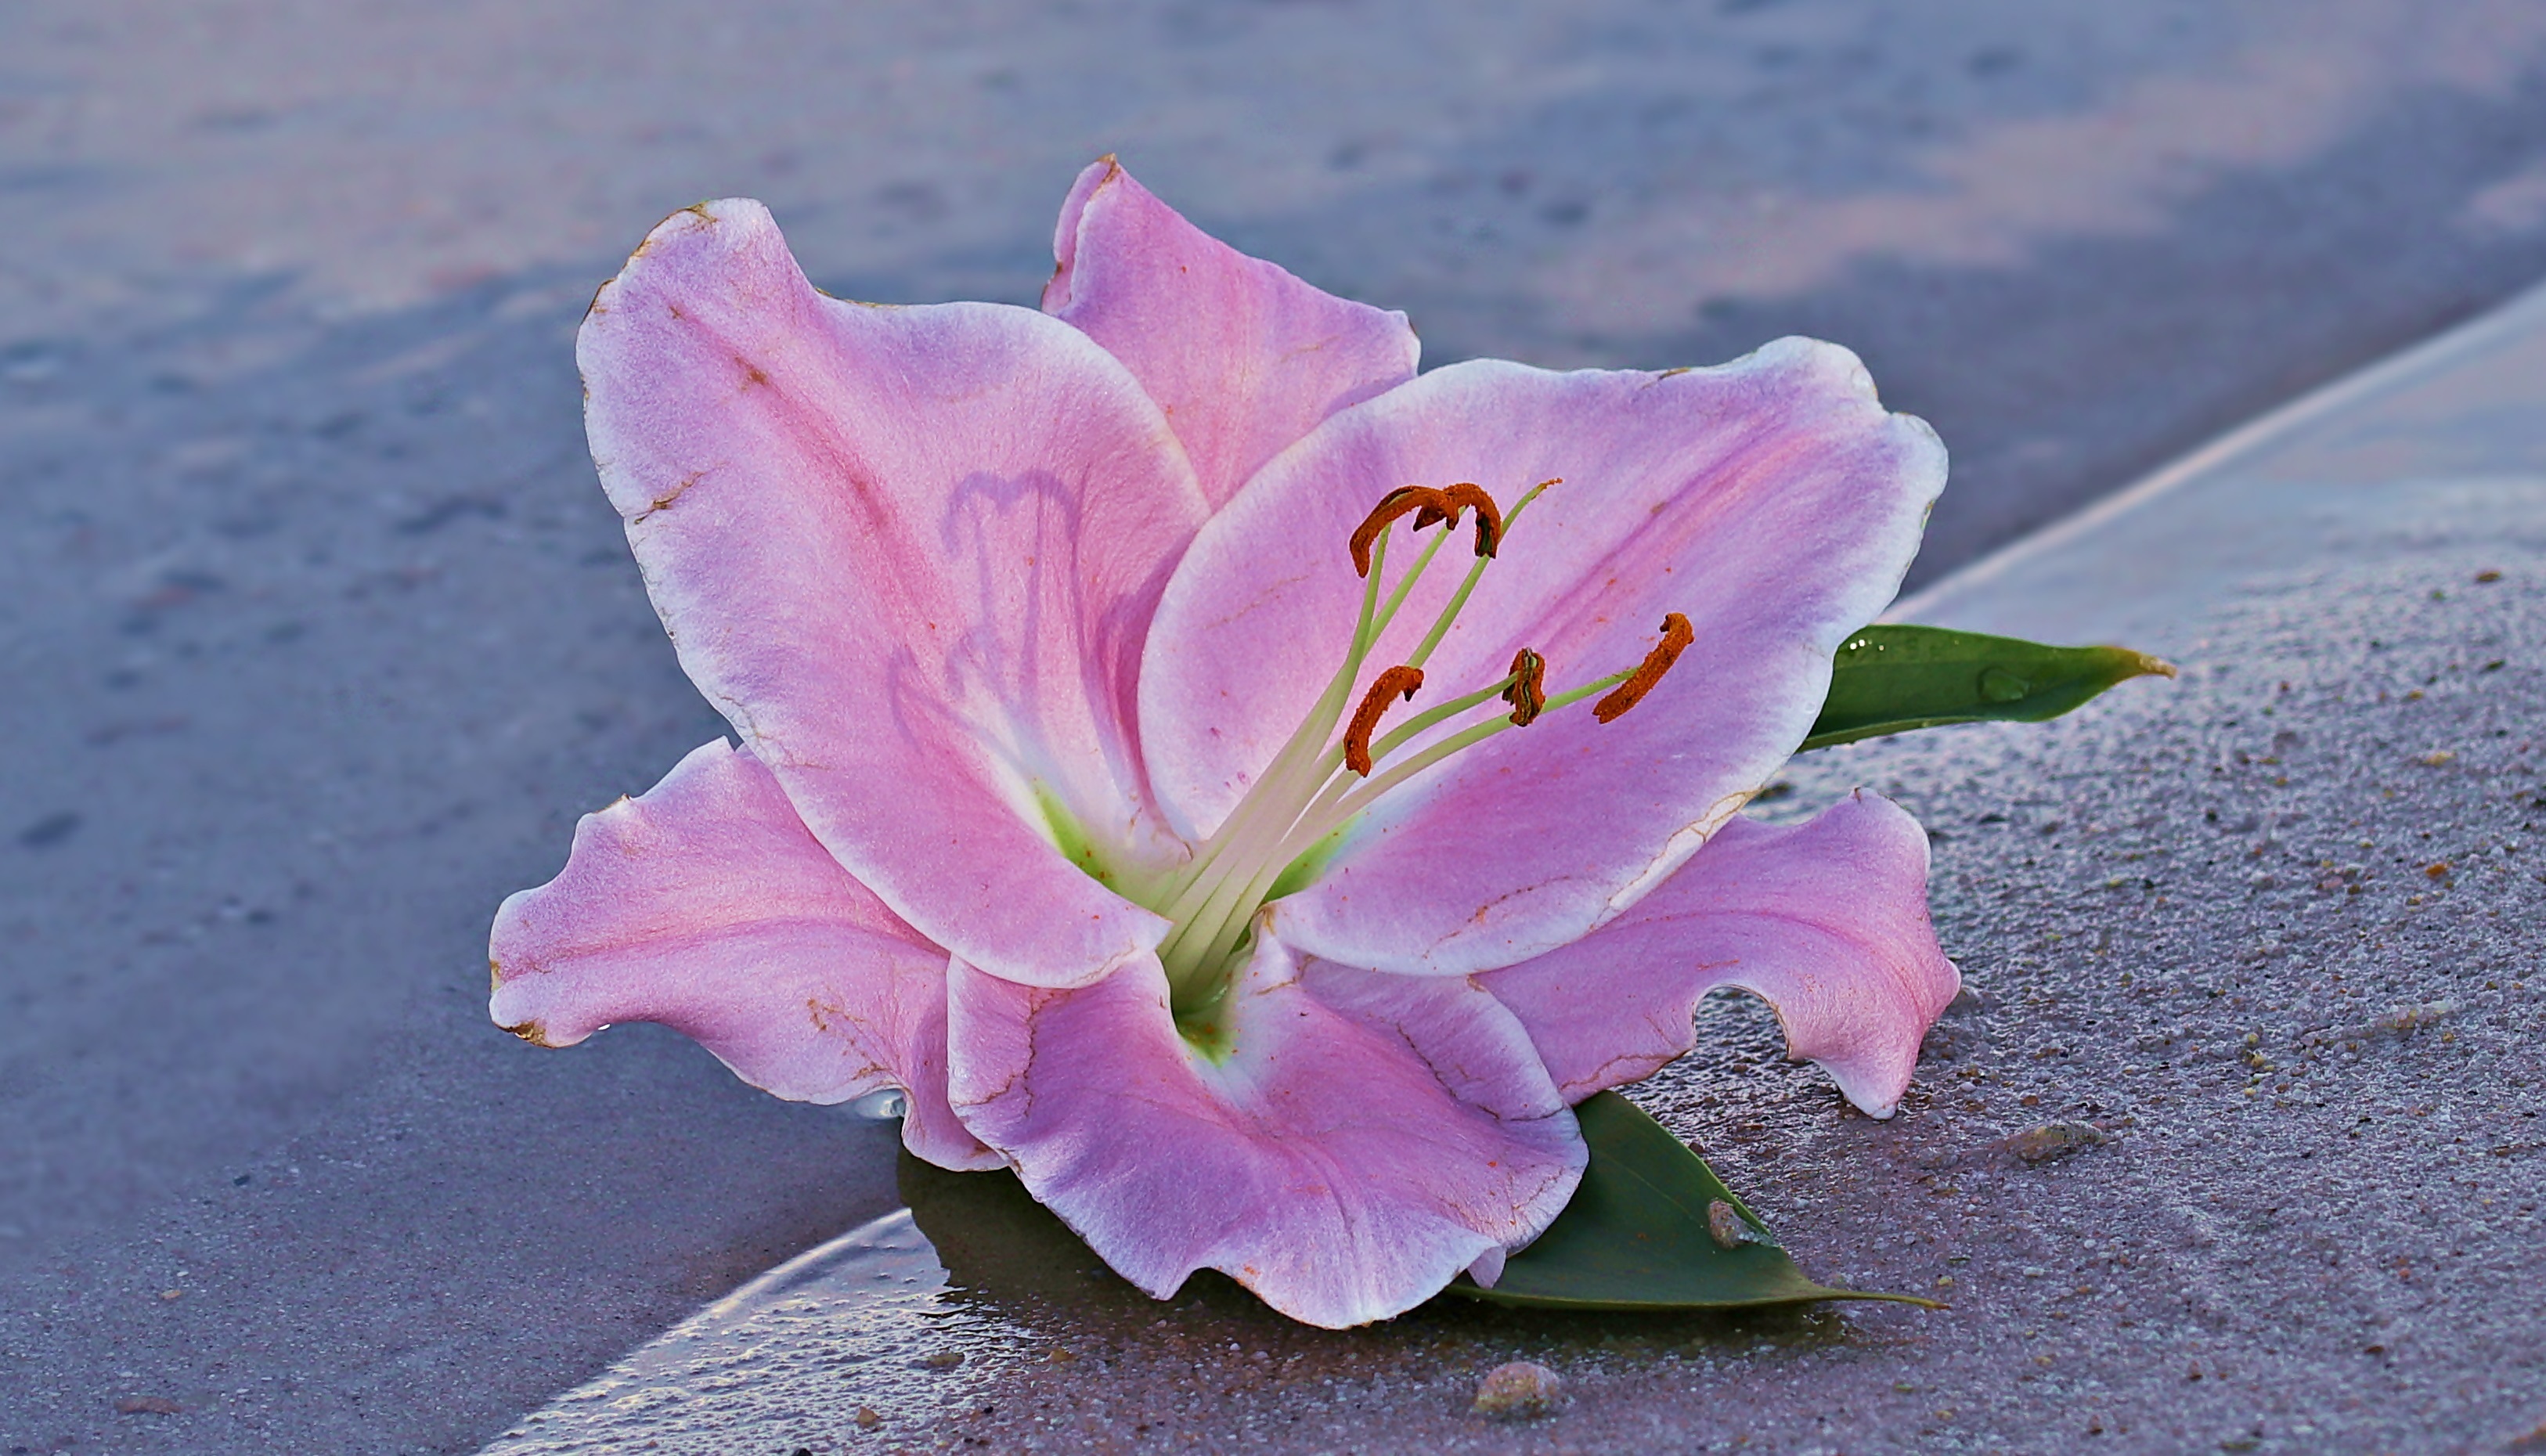
beach, water, nature, sand, blossom, winter, plant, leaf, flower, petal, bloom, lake, shadow, botany, pink, flora, map, close up, bank, background, lily, greeting, greeting card, pink flower, macro photography, ornamental plant, beach water, sand beach, flowering plant, ornamental flower, pink lily, lily family, land plant